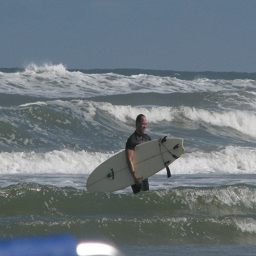
A man is holding a surfboard and standing in the ocean.
a person holding a surf board in a body of water

A surfer, with board in hand, walking out of the waves
Man with broken surfboard standing in waves in ocean.
A man walking in the ocean holding a white surfboard.